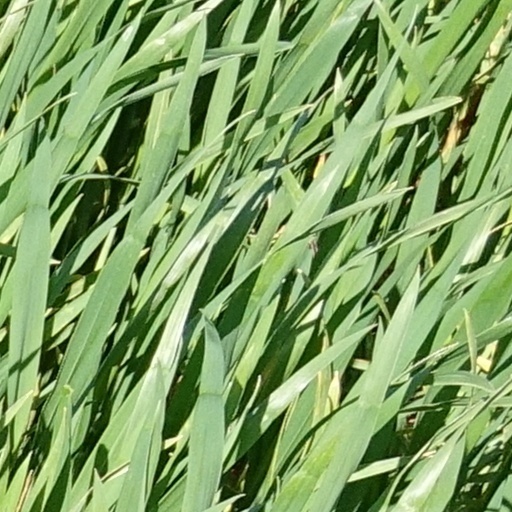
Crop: wheat